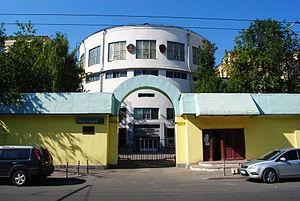
L'université de technologie chimique Dmitri Mendeleïev de Moscou est un établissement d'enseignement supérieur russe créé en 1898 et nommé d'après Dmitri Mendeleïev en 1919. Organisme récipiendaire de l'ordre de Lénine en 1940 et de l'ordre du Drapeau rouge du Travail en 1971. Les bâtiments et l'infrastructure sont repartis entre le site principal situé au nᵒ 9, place Miusski du Tverskoï, les sites de Touchino et Lefortovo, et le campus rue Vilis Lācis du Severnoïe Touchino. En son sein fonctionnent également l'Institut des matériaux des sources d'énergie modernes et de la nanotechnologie, fondé en 1949, et l'institut de Novomoskovsk fondé en 1960, qui se trouve dans l'oblast de Toula.